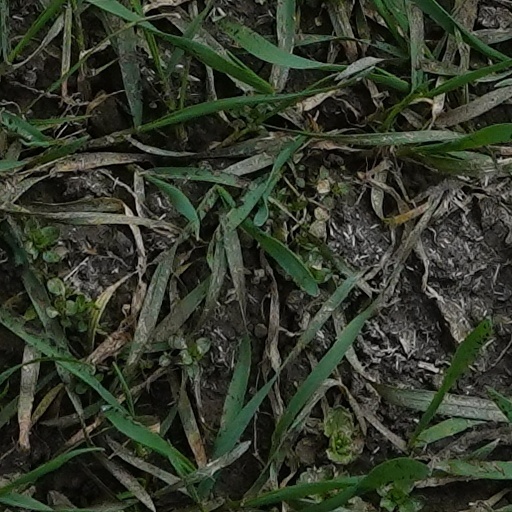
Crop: wheat